Li Jingfang

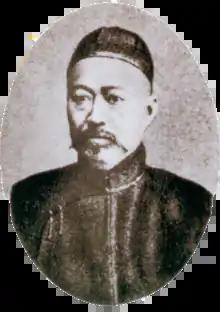
Li Jingfang

Li Jingfang GCVO (李經方; 1854 – 28 September 1934), also known as Li Ching-fong, was a Chinese statesman during the Qing dynasty. Being the nephew and adopted son of the late statesman Li Hongzhang, he served in his adoptive father's secretariat in his youth. In 1882, Li Jingfang obtained the second highest degree in the imperial examinations and subsequently obtained appointment in the Qing foreign service because of his knowledge of English. In 1886–89, he worked as a secretary to the Qing legation in London and in 1890-92 he served as the Qing minister to Japan. He is mostly known for having signed the Sino-Japanese Treaty of Shimonoseki in Li Hongzhang's stead in 1895. He was appointed as an Honorary Knight Commander of the Royal Victorian Order by Queen Victoria in 1896 and was promoted to a Honorary Knight Grand Cross a few years later in 1909. He also served as the Chinese Minister to London in 1909–1910.